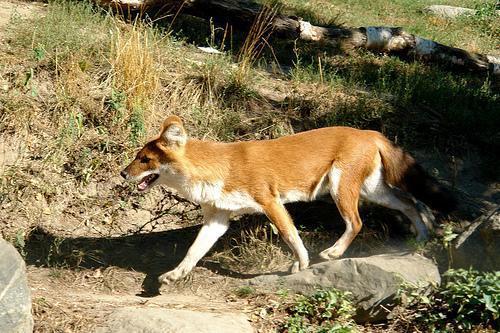
dhole